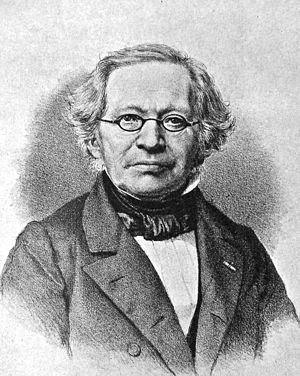
Henrik Hertz
Henrik Hertz (1797/1798–1870) var en dansk digter og dramatiker.
Henrik Heyman Hertz var en dansk digter og dramatiker.